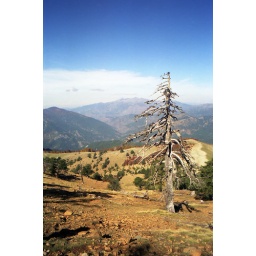
At Tosca area the forest stops and all that remains are scattered robolo pine trees struck by lightning.